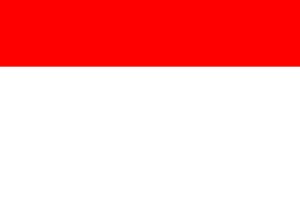
Markgrevskabet Montferrat
Markgrevskabet Montferrats flag: vandrette rød-hvide striber med uensartede størrelser og farver
Montferrat var et markgrevskab i Piemonte, beliggende mellem Torino og Genova. Det blev i 1573 ophøjet til et hertugdømme.